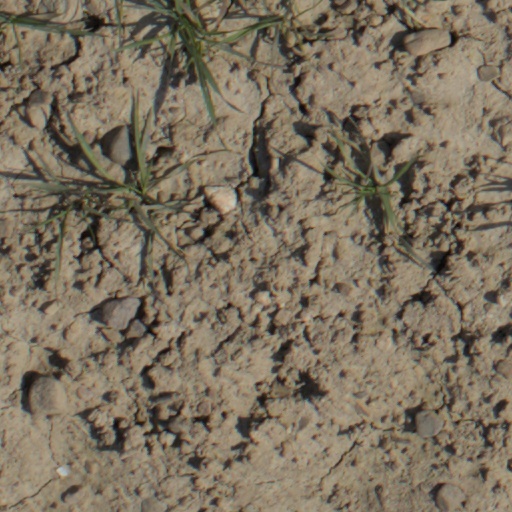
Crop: wheat